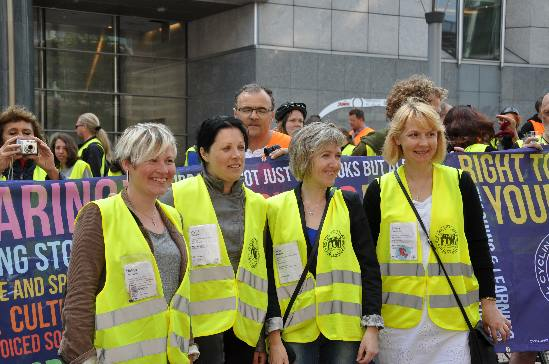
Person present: Yes